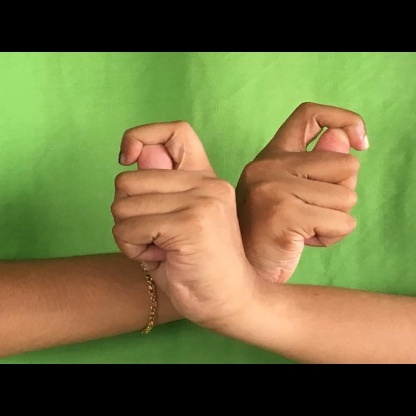
Mudra: Berunda